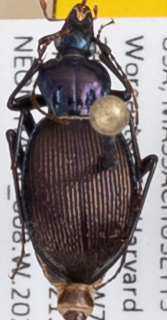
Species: Sphaeroderus canadensis canadensis
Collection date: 2021-08-18
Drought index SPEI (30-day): -1.28
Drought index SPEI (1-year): -0.03
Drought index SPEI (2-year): -0.8